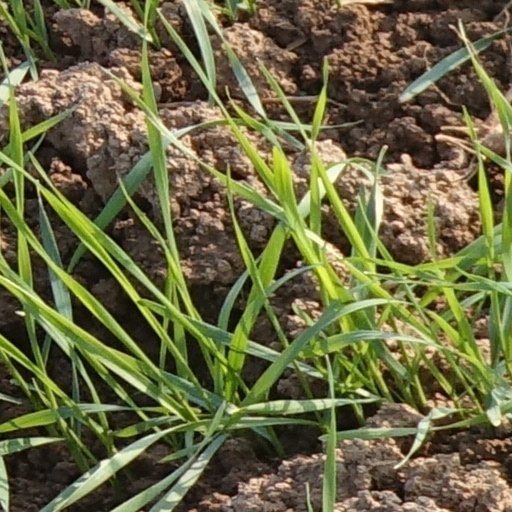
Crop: wheat